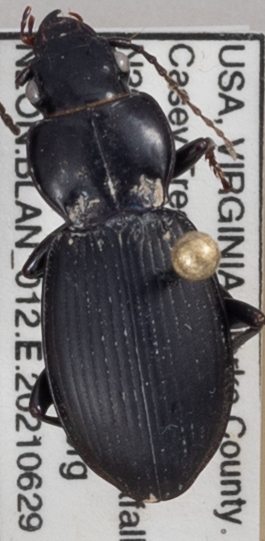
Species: Cyclotrachelus furtivus
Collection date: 2021-06-29
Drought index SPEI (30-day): -0.03
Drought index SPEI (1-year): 0.54
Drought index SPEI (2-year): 0.39